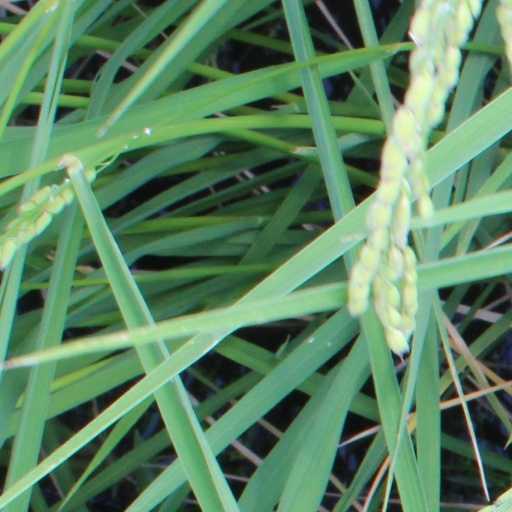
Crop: rice